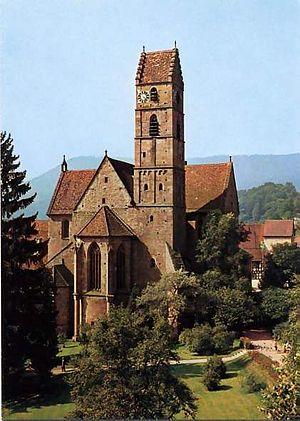
L’abbaye d’Alpirsbach est une ancienne abbaye bénédictine de style roman, avec un cloître de style gothique. Elle a été consacrée le 16 janvier 1095 par l’évêque de Constance Gebhard III.